Zeeshan

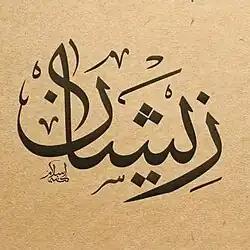
Zeeshan, name calligraphy in Arabic.

"Jishaan" is a Bihari and Indian cognate for the same word, so written due to the lack of a native /z/ sound in Sanskrit-derived languages.